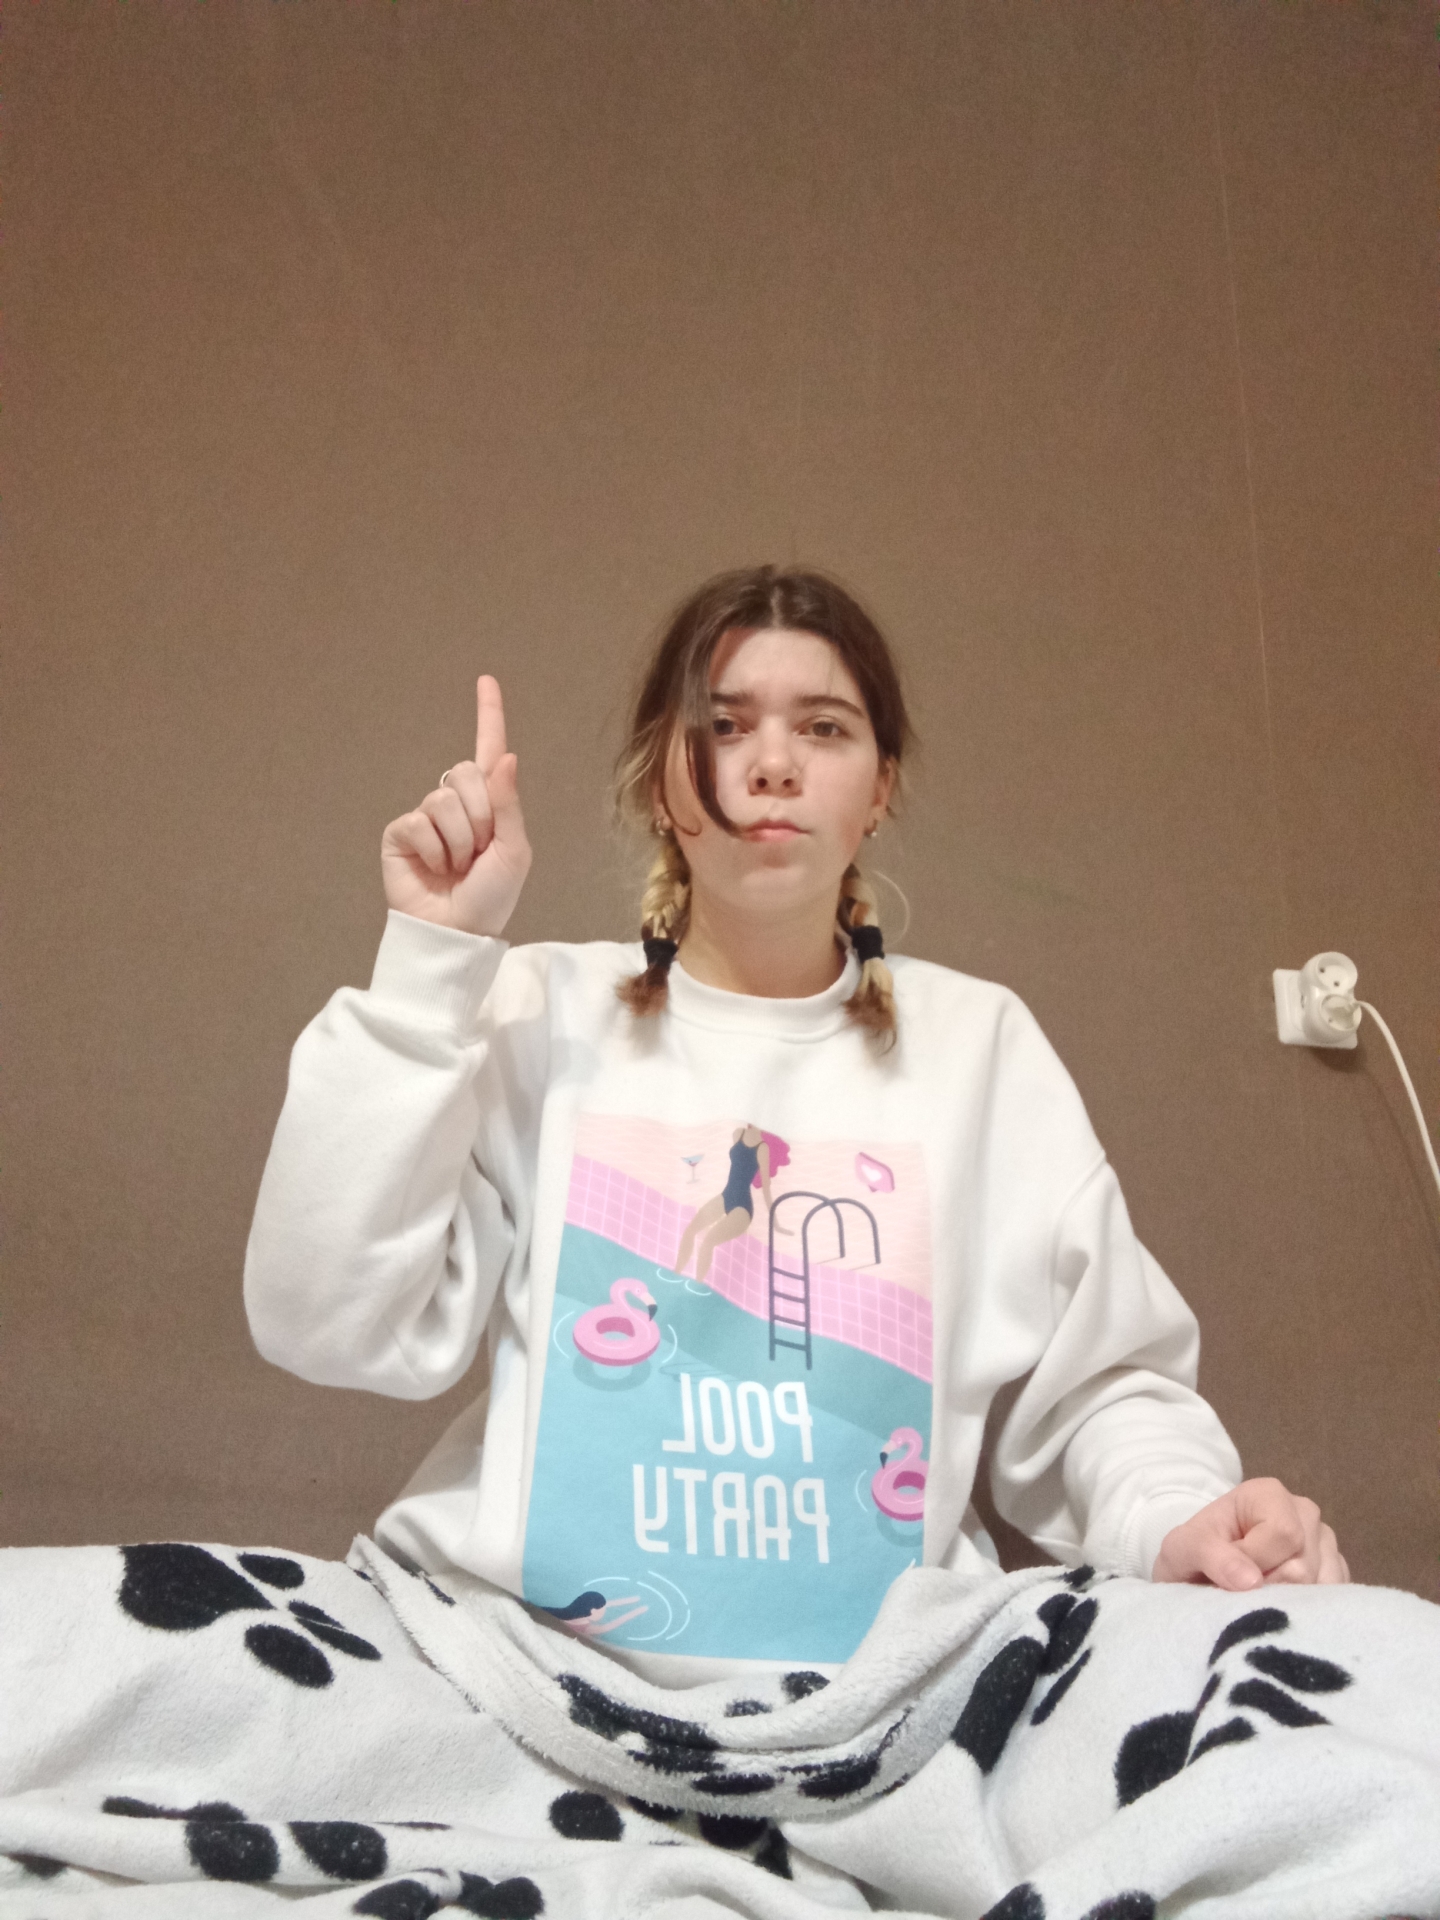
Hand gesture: one